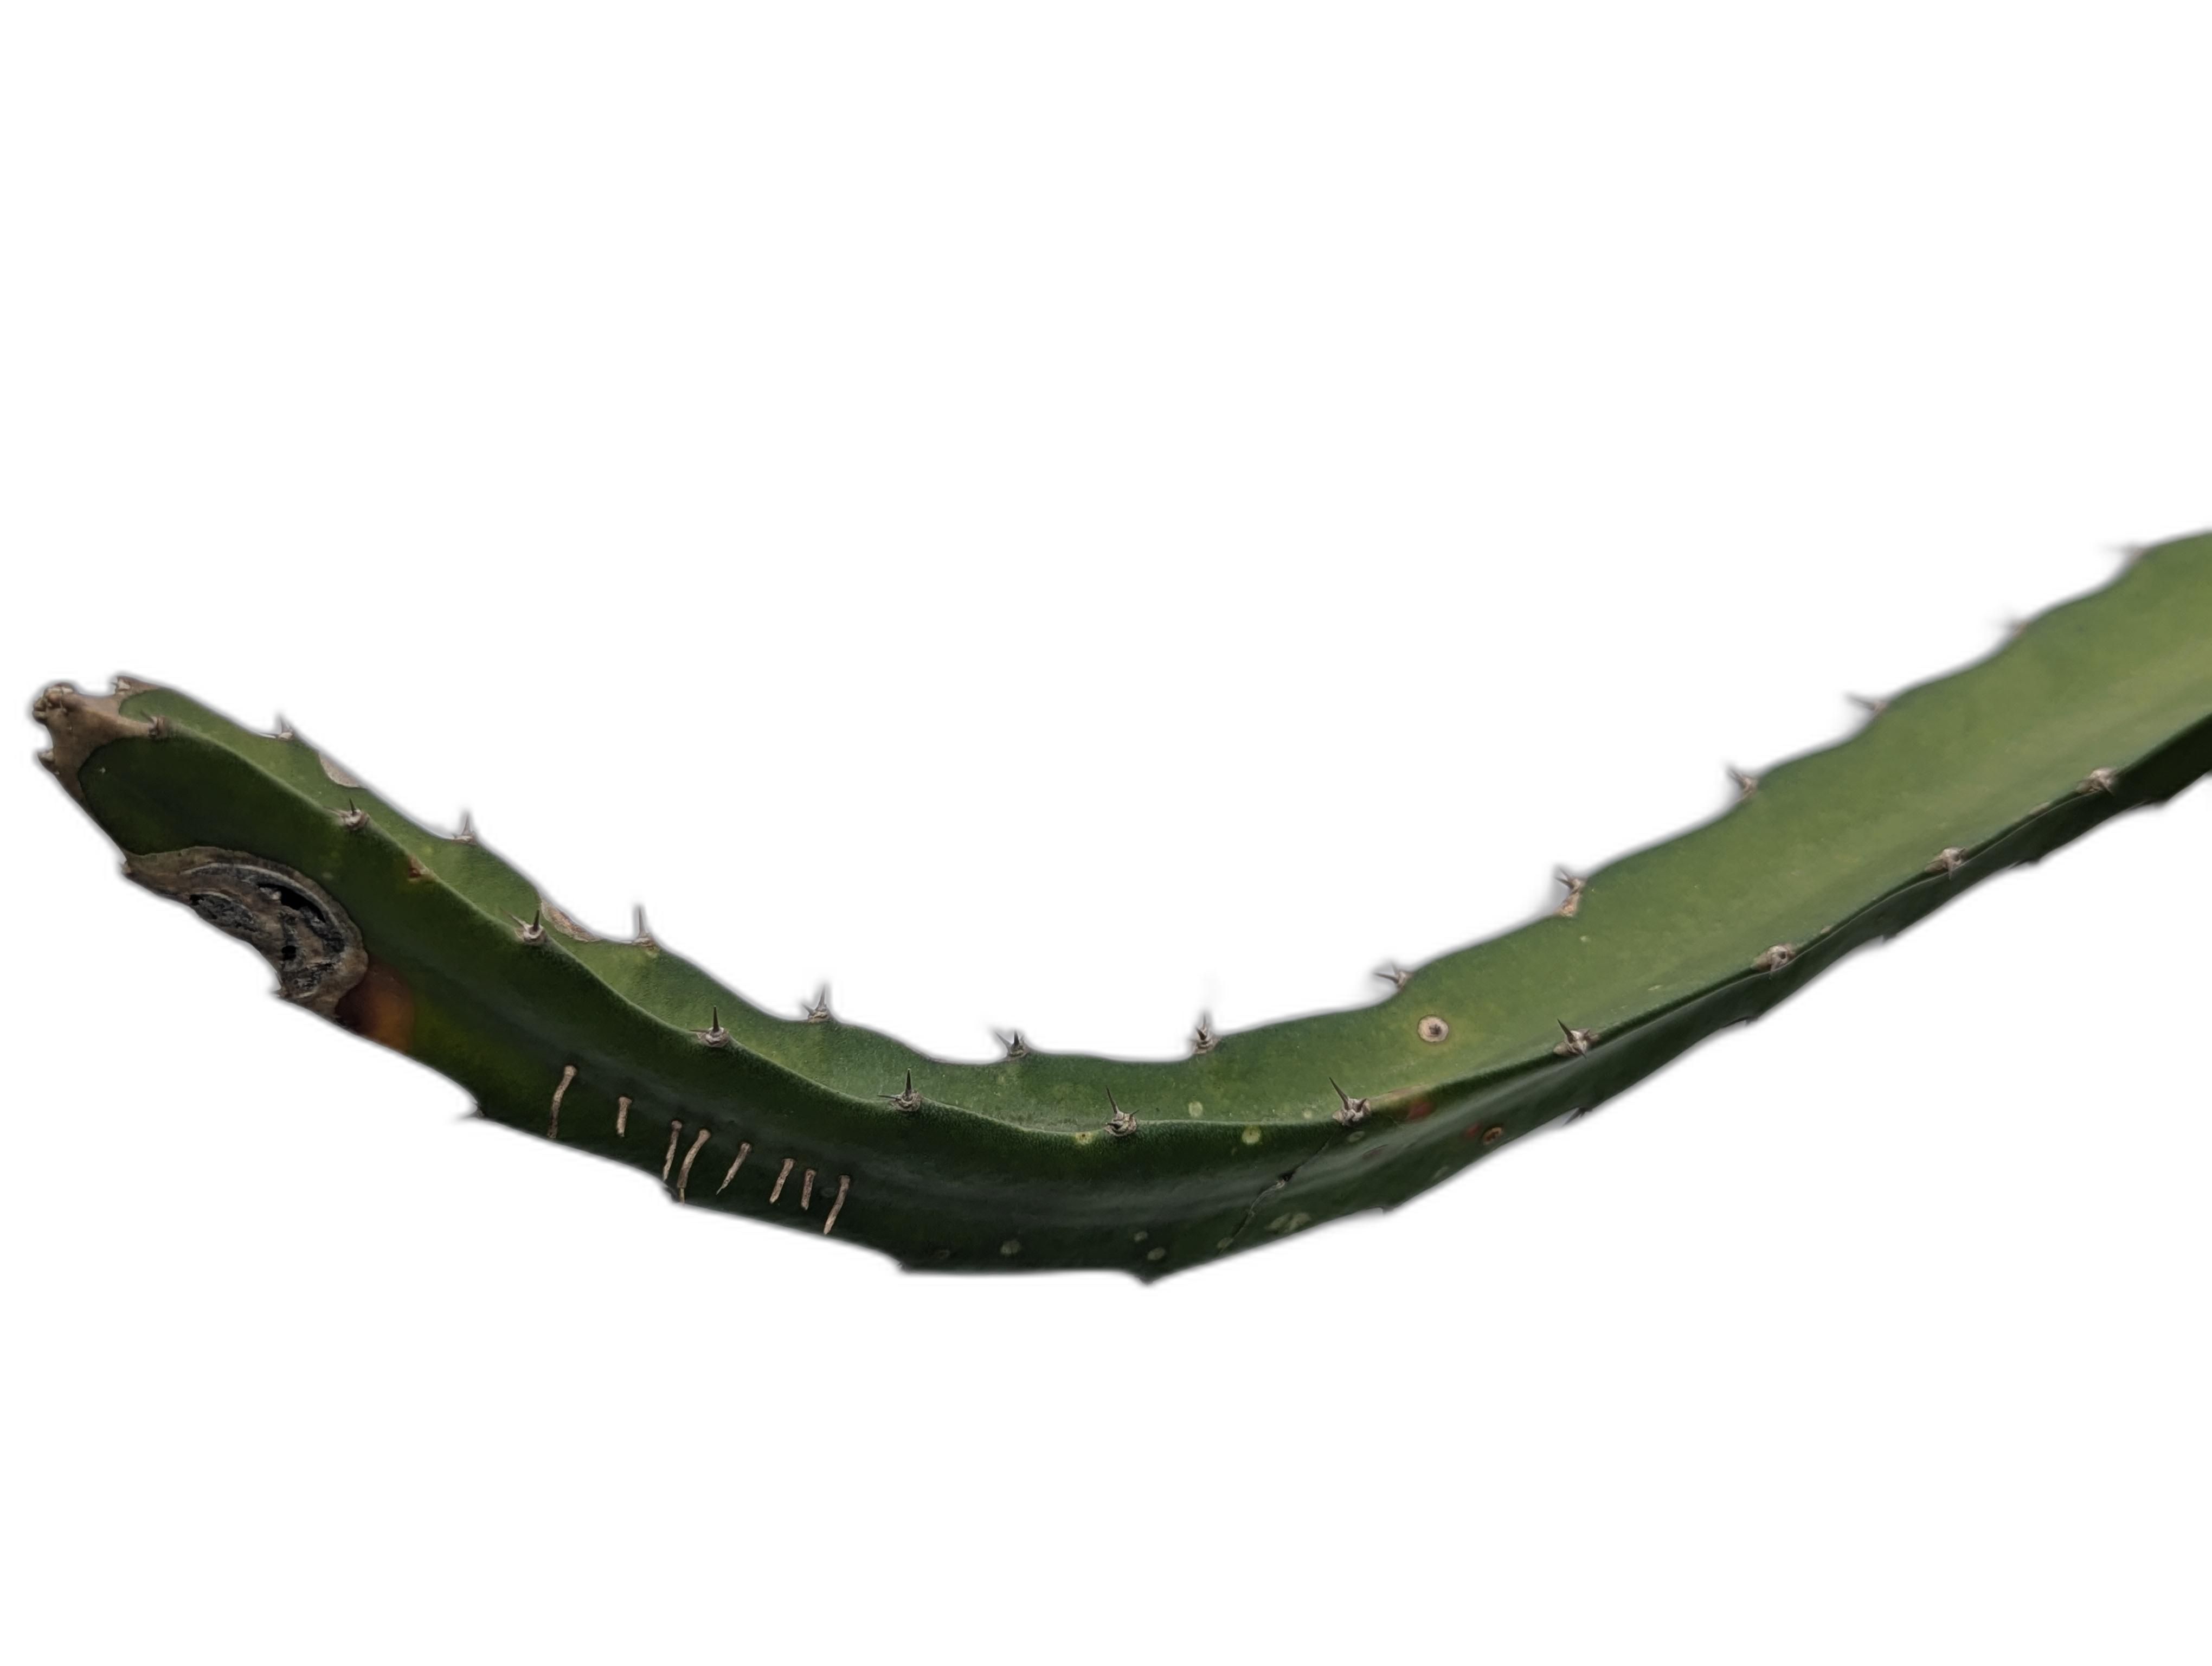
Label: Bad leaf